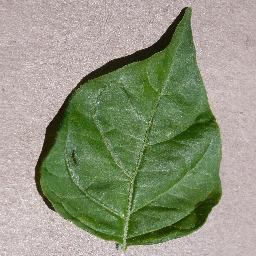
Label: Pepper,_bell___healthy